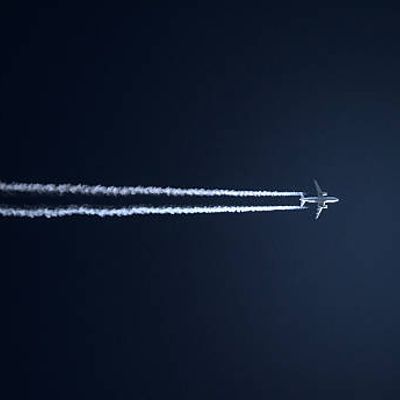
Cloud type: Contrail (Ct)